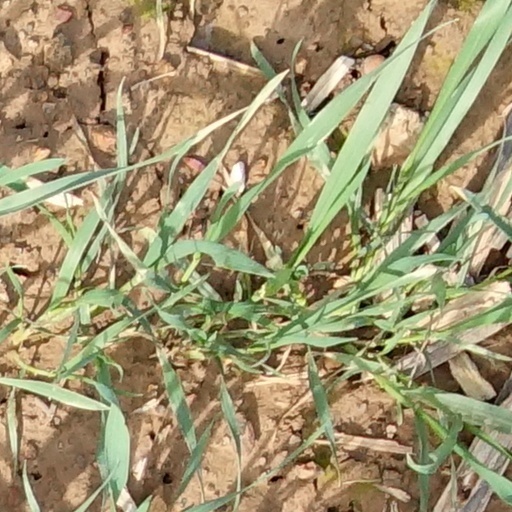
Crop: wheat